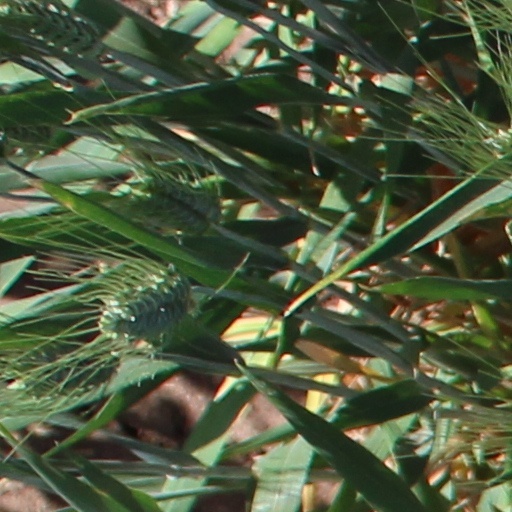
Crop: wheat